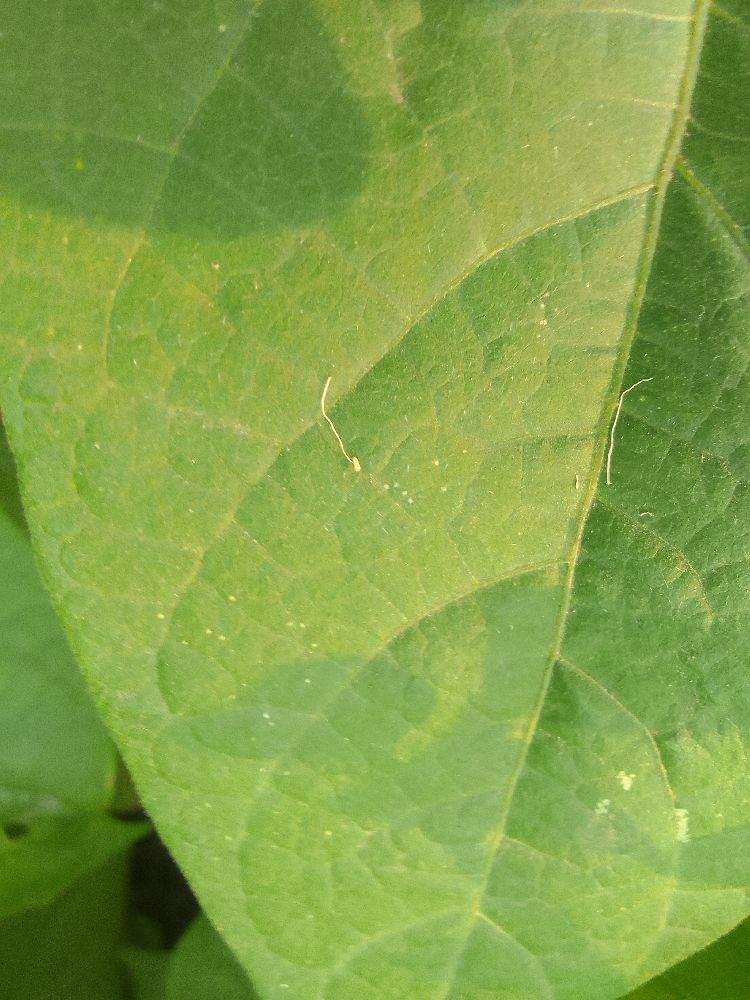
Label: healthy